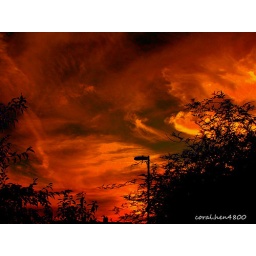
red sky in truro